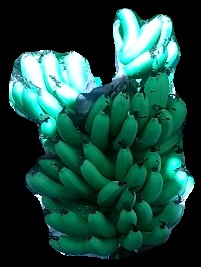
Variety: pachbale
Grade: grade1